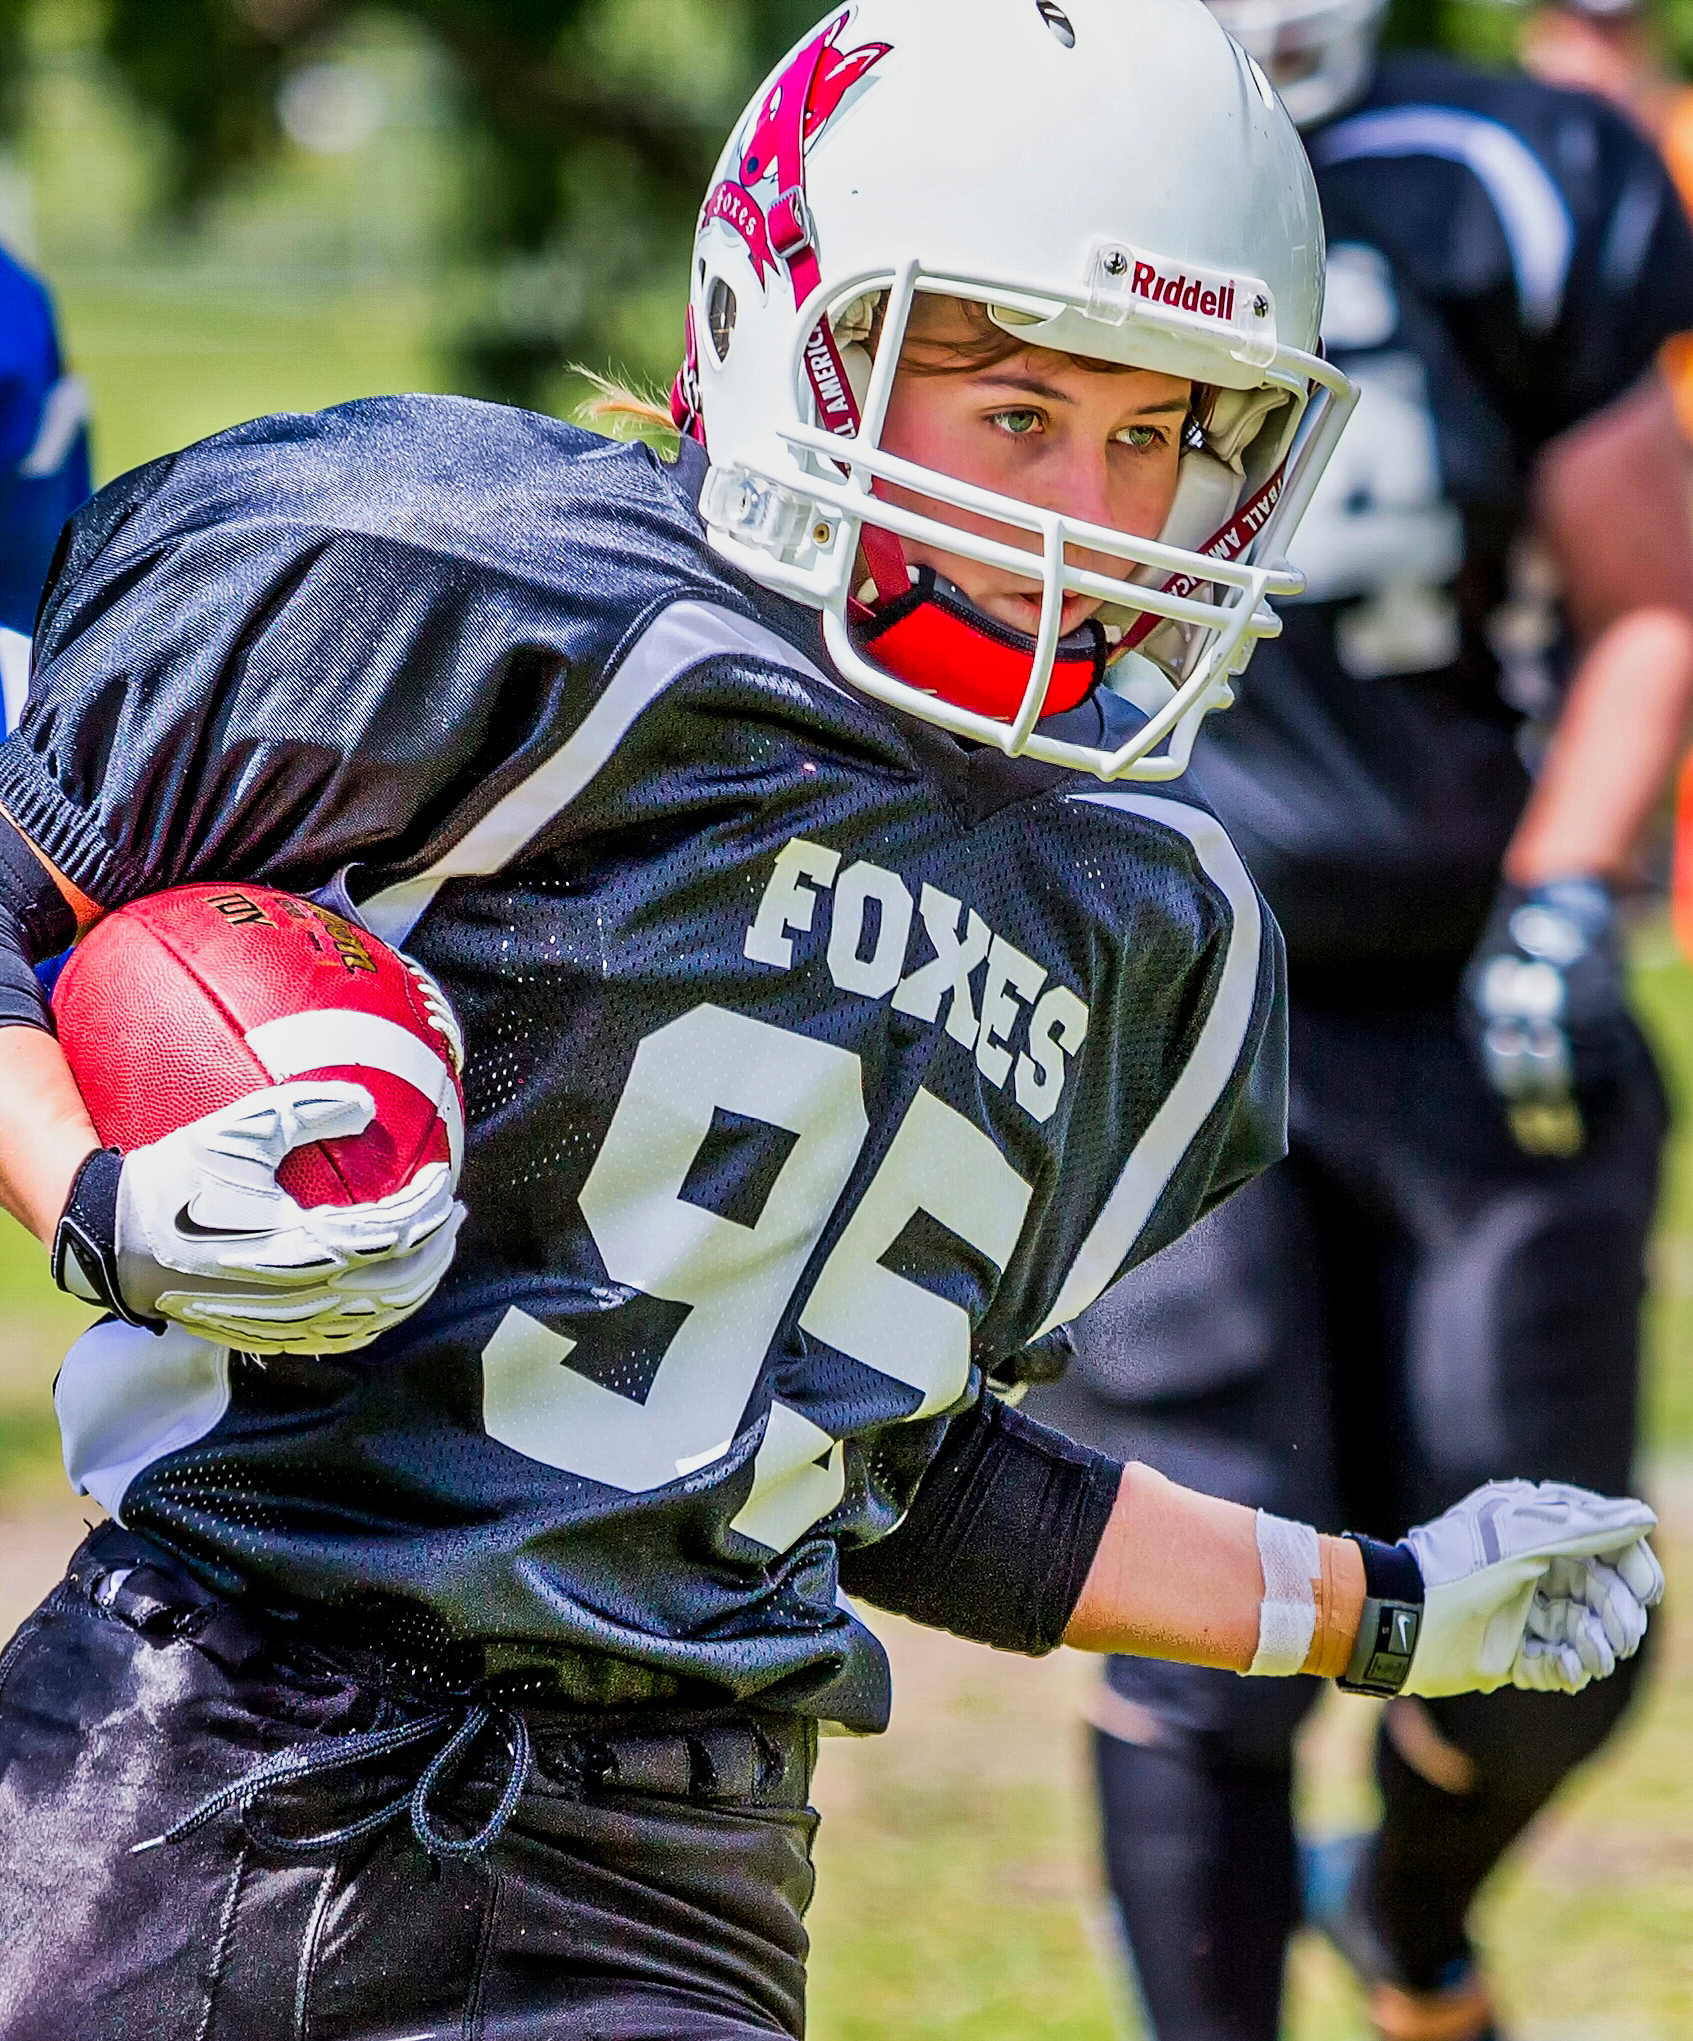
gridiron, football, american football, women's teams, athlete, apparel, helmet, sport, image, photo, sports gear, sports, gridiron football, football helmet, Football gear, Football equipment, sports equipment, team sport, Sprint football, player, personal protective equipment, Eight man football, canadian football, tournament, ball game, face mask, six man football, jersey, youth, super bowl, games, rugby, tackle, sportswear, headgear, competition event, team, goaltender mask, championship, arena football, costume, football player, defensive tackle, sport venue, hockey protective equipment, lacrosse helmet, touchdown